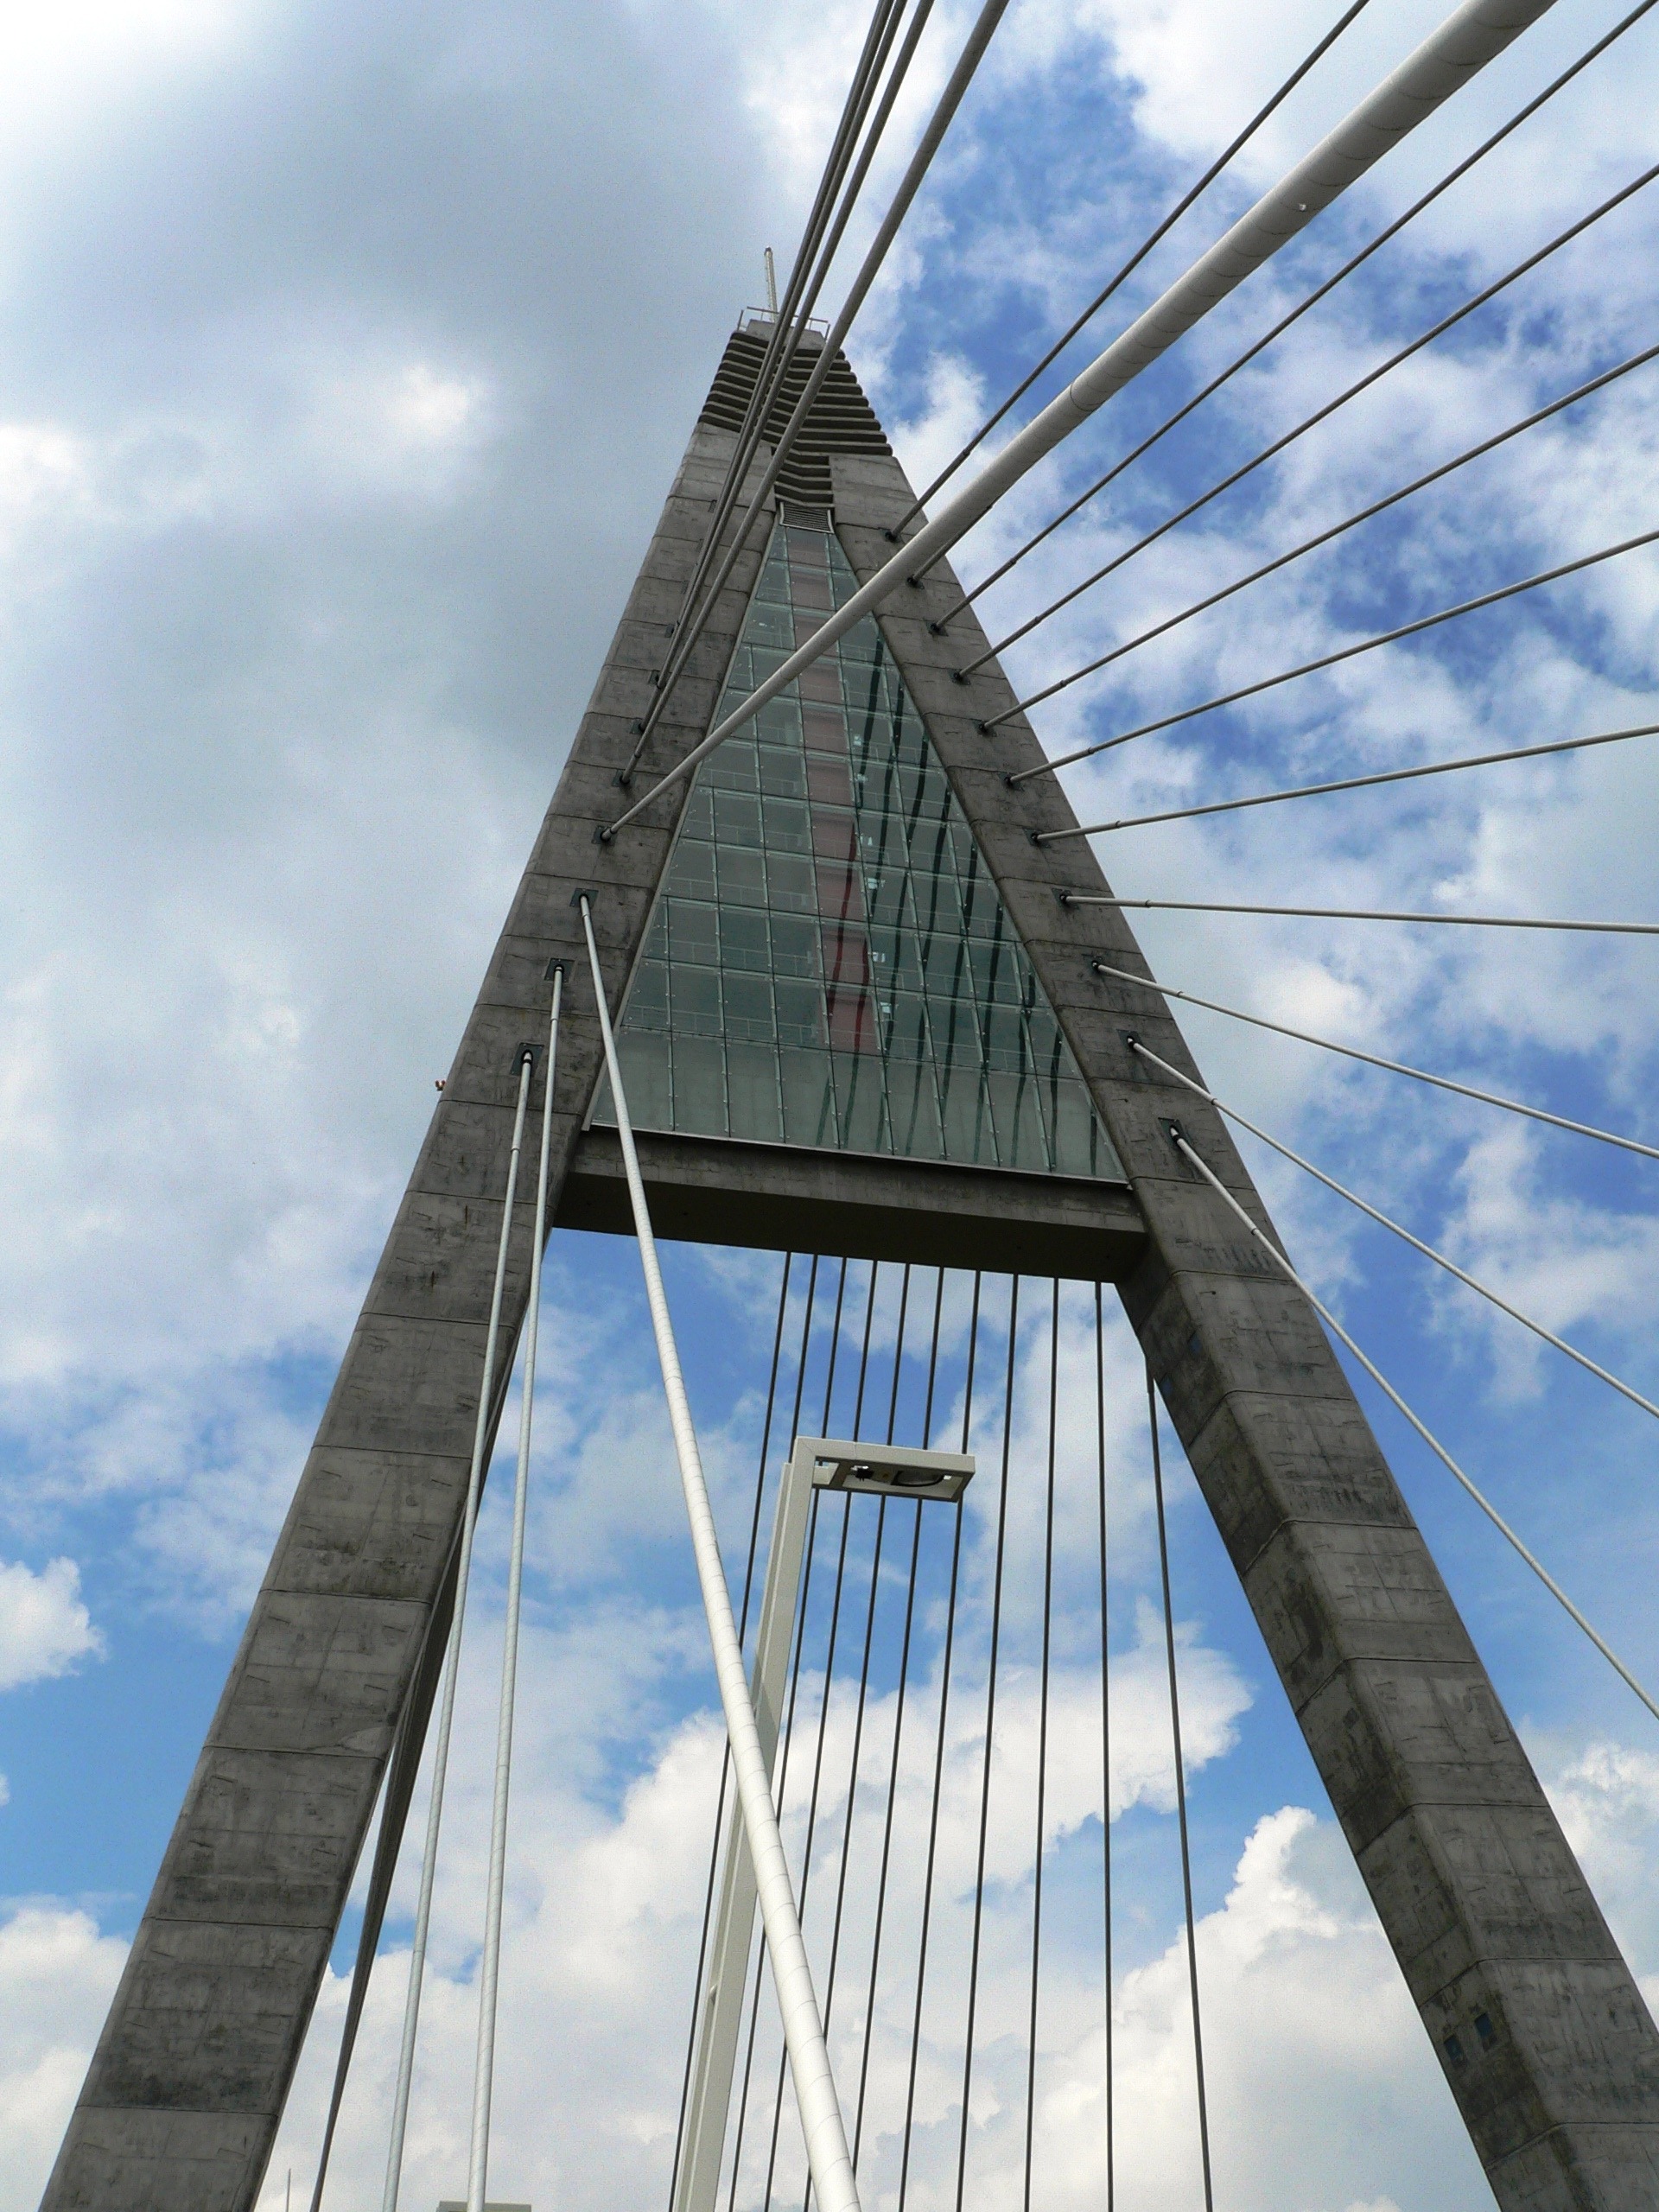
architecture, sky, bridge, skyscraper, line, reflection, mast, landmark, blue, budapest, cable stayed bridge, megyeri bridge